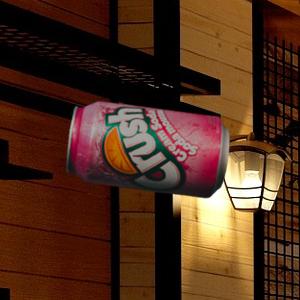
Label: cans